Culture of Hong Kong

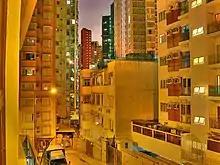
Happy Valley apartment blocks

In terms of writing systems, Hong Kongers write using Traditional Chinese characters, which not only employ, under varying circumstances, variant and classical characters used since imperial years, but also cover all of the words in Mandarin-based Vernacular Chinese, the language in which government documents and most works of literature are written. With the aid of Cantonese characters invented by Hong Kongers, the Cantonese language can now be written verbatim, and written Cantonese have been becoming more prevalent since the turn of the 21st century, especially in less formal spheres such as internet forums and advertisements.